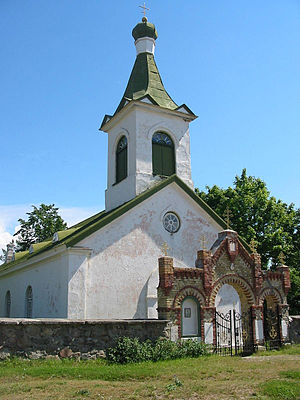
Kihnu / Galleri
Kihnu er en lille ø, der hører til blandt de mest traditionsrige steder i Estland. Øen er 7 km lang og 3,5 km bred. På øen gror der popler og enebærbuske. Der findes ræve, kaniner og forskellige fuglearter. Når Rigabugten fryser til om vinteren, vandrer vildsvin over på øen. Øen blev først opdaget omkring 1400-tallet.